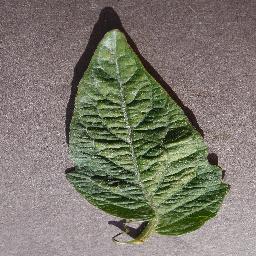
Label: Tomato___Spider_mites Two-spotted_spider_mite